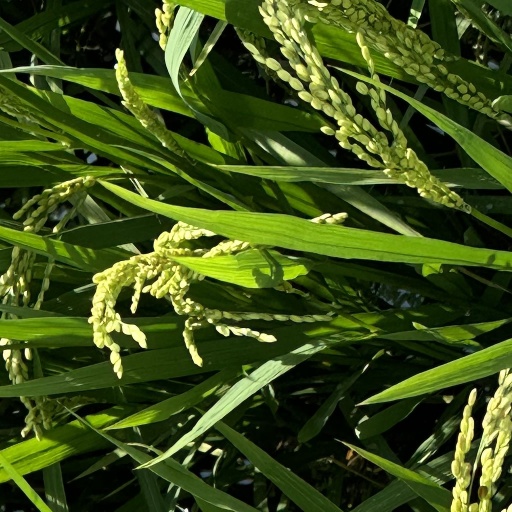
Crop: rice